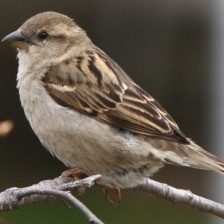
Species: HOUSE SPARROW
Scientific name: PASSER DOMESTICUS